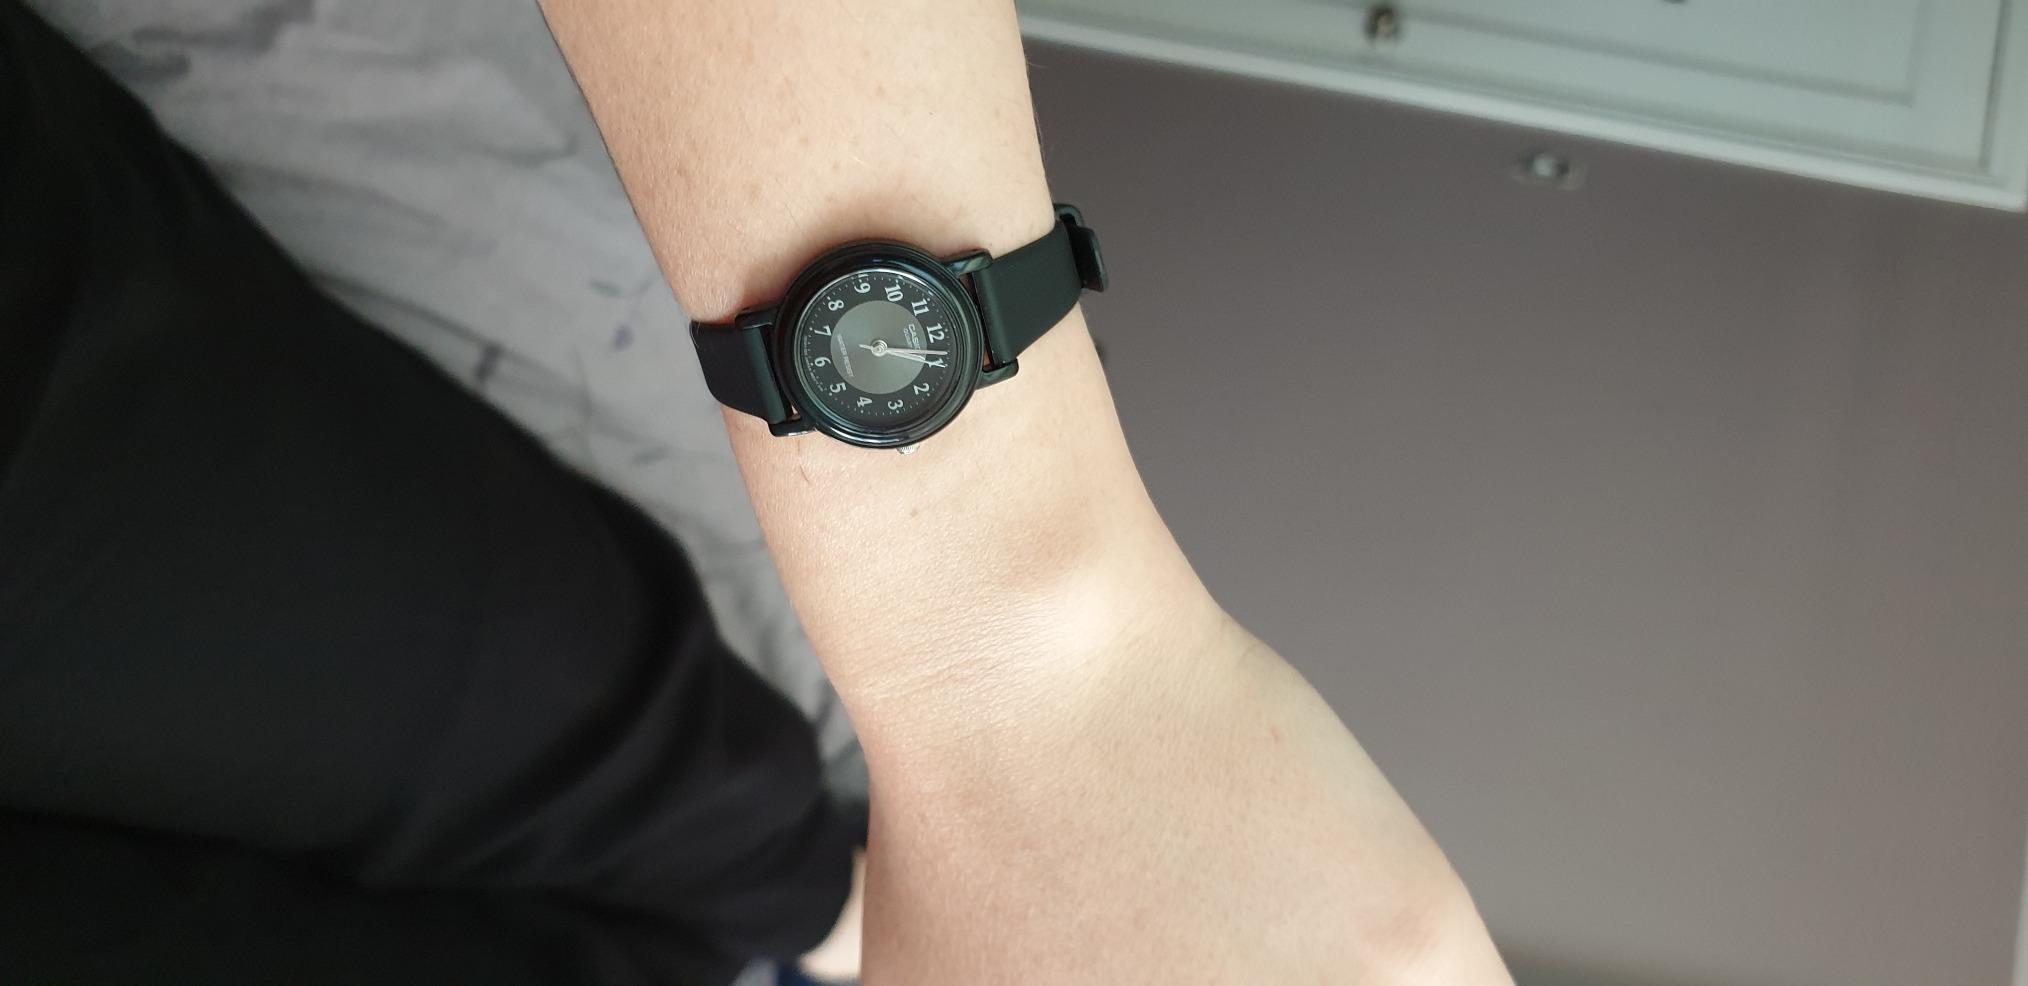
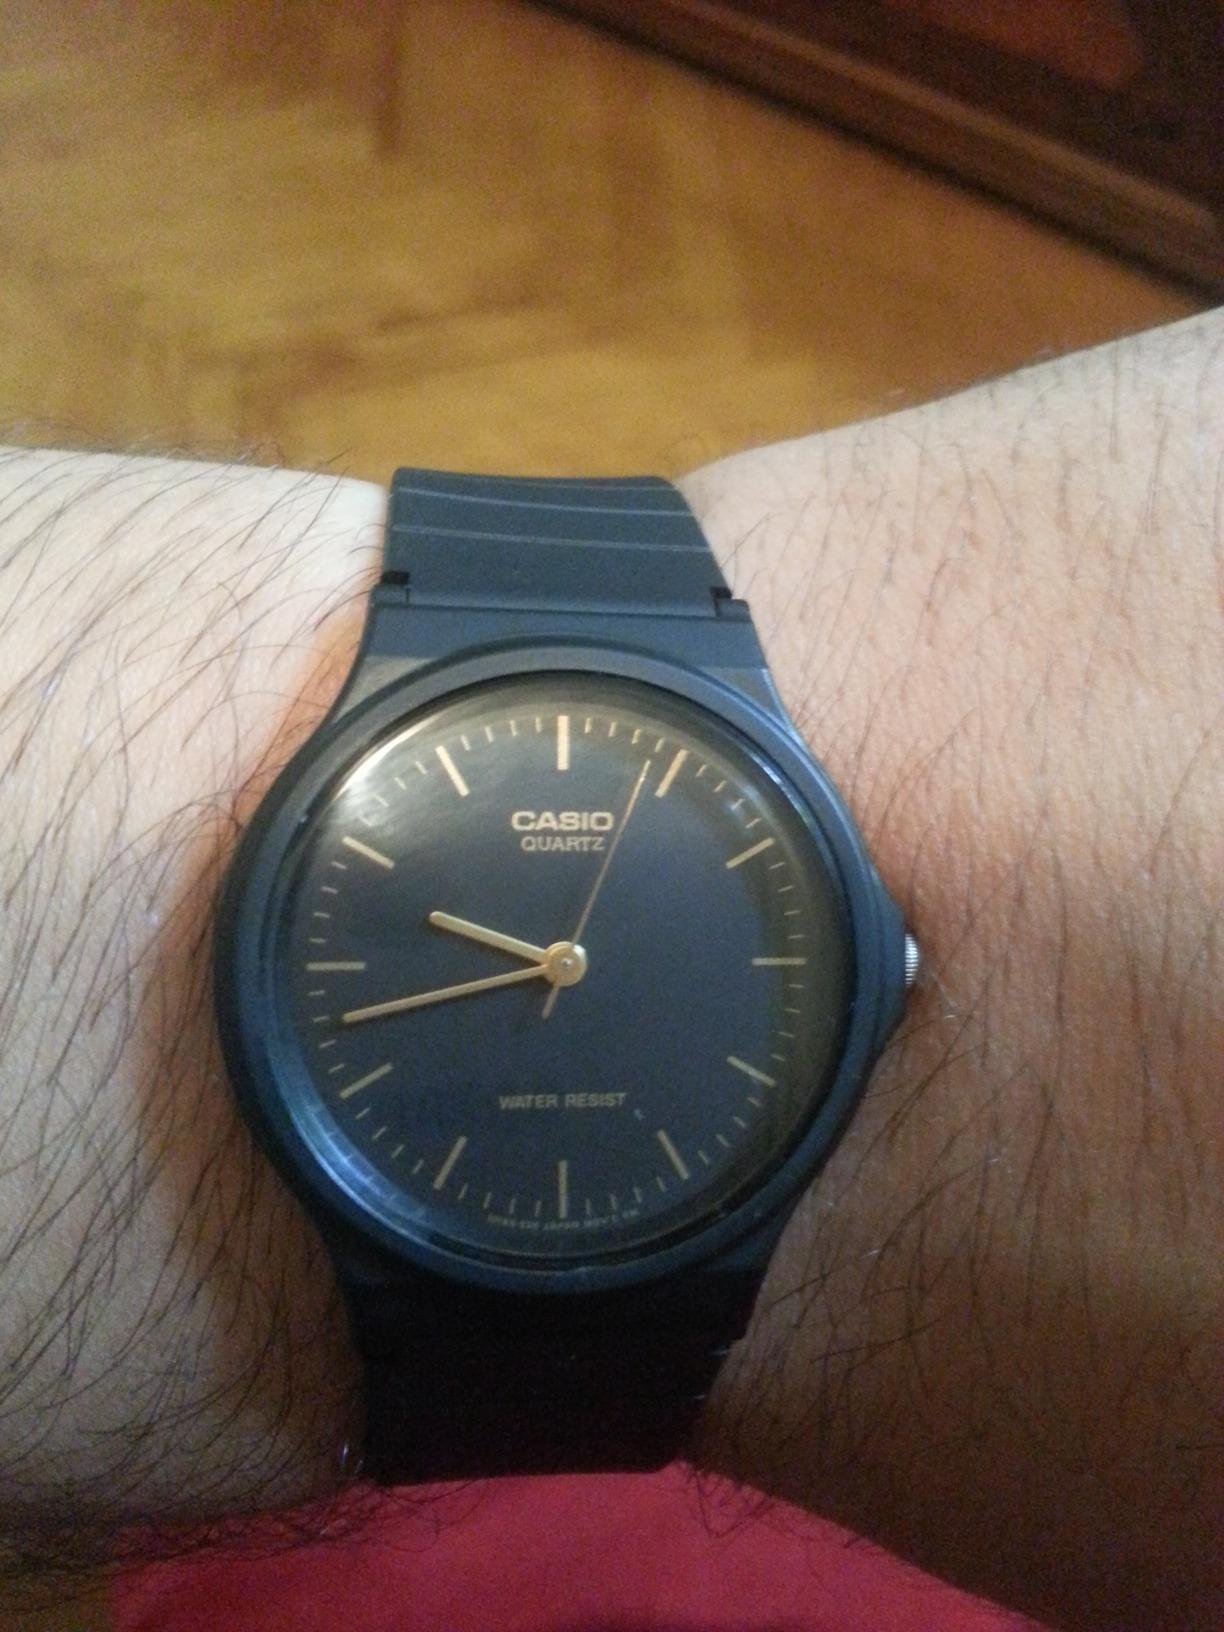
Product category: accessories_watch
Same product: no